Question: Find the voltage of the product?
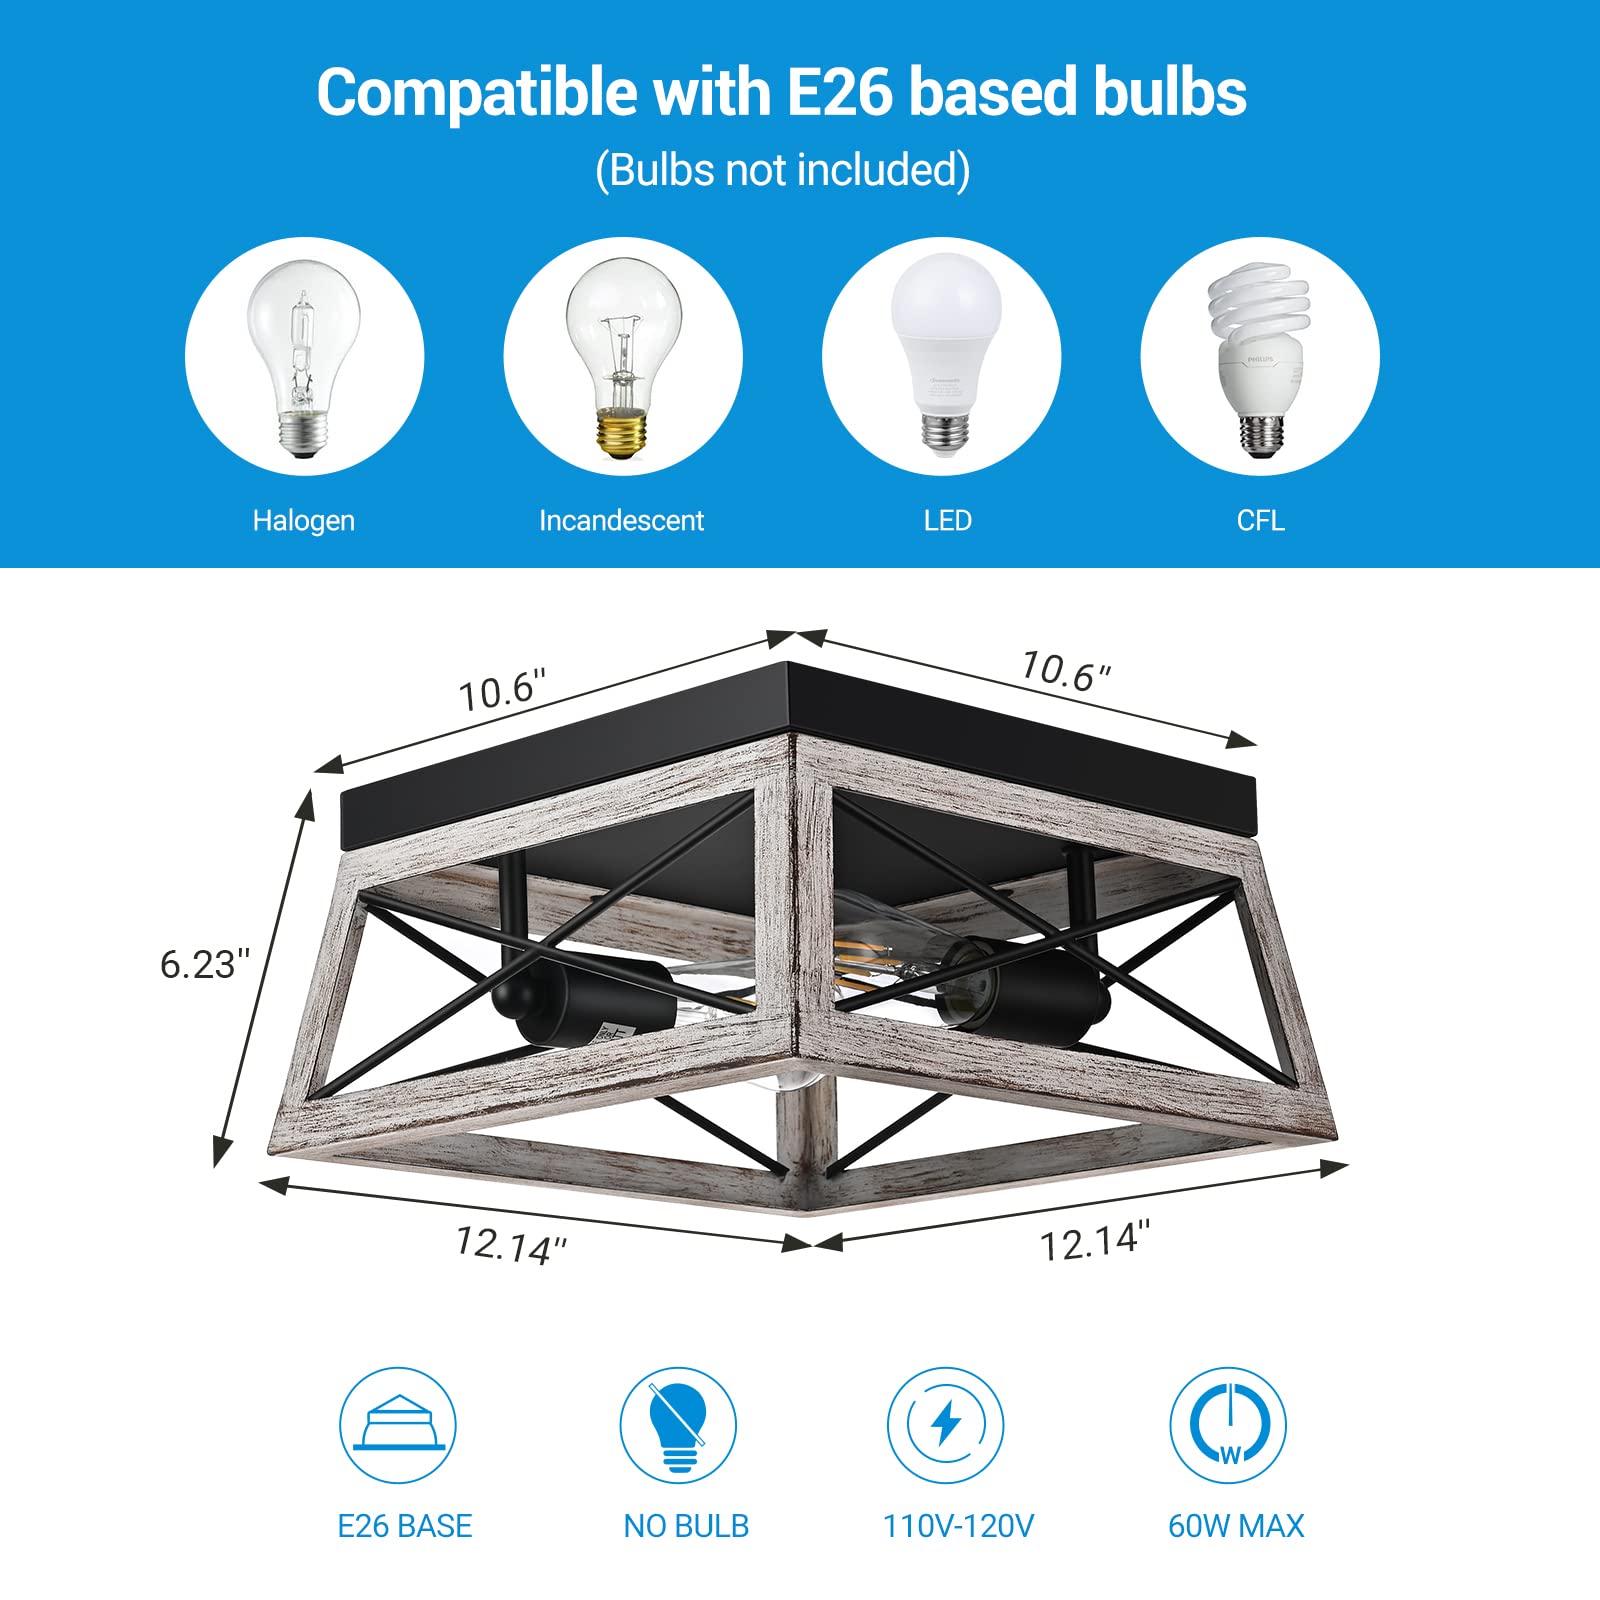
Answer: [110.0, 120.0] volt